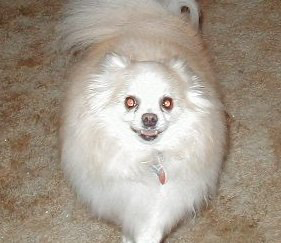
Animal: dog
Breed: pomeranian